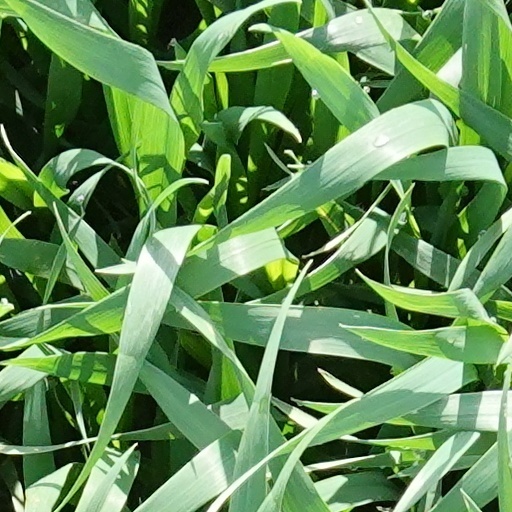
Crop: wheat